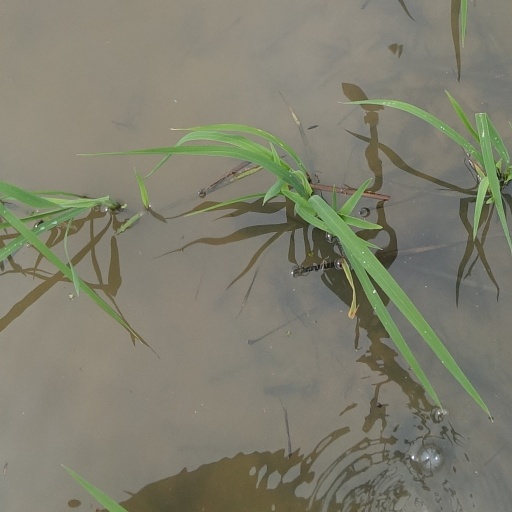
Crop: rice